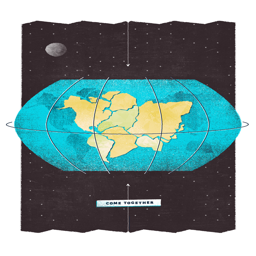
illustration of globe with all the continents coming together .